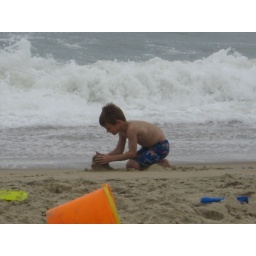
making a castle by the water